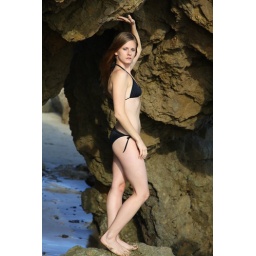
Photoshoot of a pretty model with long blonde hair and blue eyes in a black bikini.